Point of Sangomar

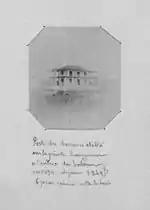
Customs post established on the edge of Sangomar in 1890

All these phenomena are closely followed by a body established with the support of UNESCO in 1984, the multidisciplinary team that studies coastal ecosystems (EPEEC).